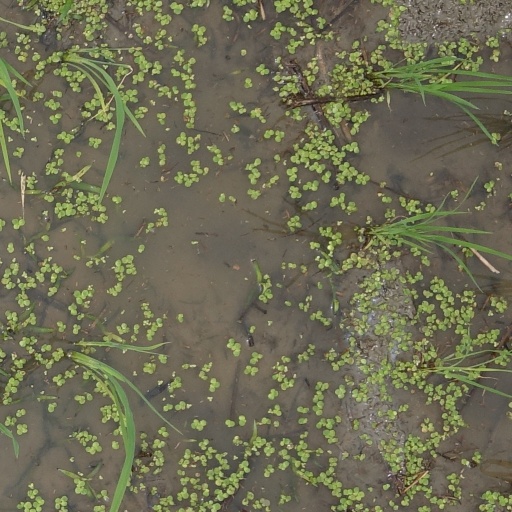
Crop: rice